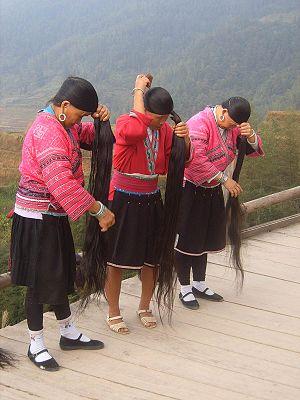
Les Yao ou encore Mien sont un groupe ethnique constituant l'un des cinquante-six groupes ethniques officiellement identifiés par la République populaire de Chine.
Le cheveu est un élément de la pilosité humaine, plus ou moins étendue sur le sommet, les côtés et l'arrière de la tête. Comme les autres phanères, il est composé de kératine.